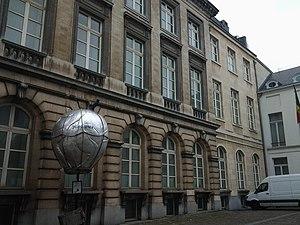
Façade de l'Hôtel de Spangen donnant sur la cour intérieure - juin 2016
L'Hôtel de Spangen est un édifice qui fait partie du vaste ensemble architectural de style néo-classique de la place Royale de Bruxelles construit entre 1775 et 1782 par les architectes français Jean-Benoît-Vincent Barré et Barnabé Guimard à l'époque des Pays-Bas autrichiens.